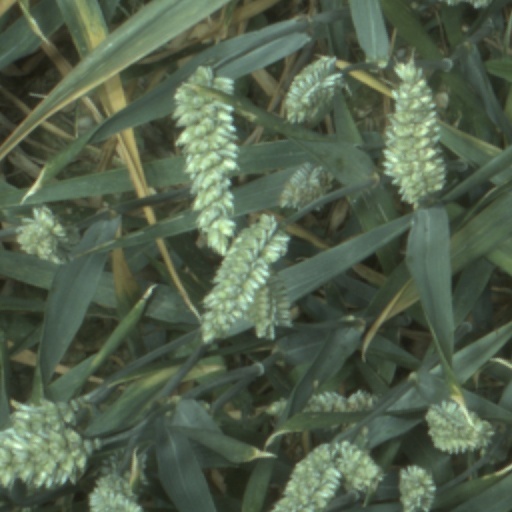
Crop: wheat